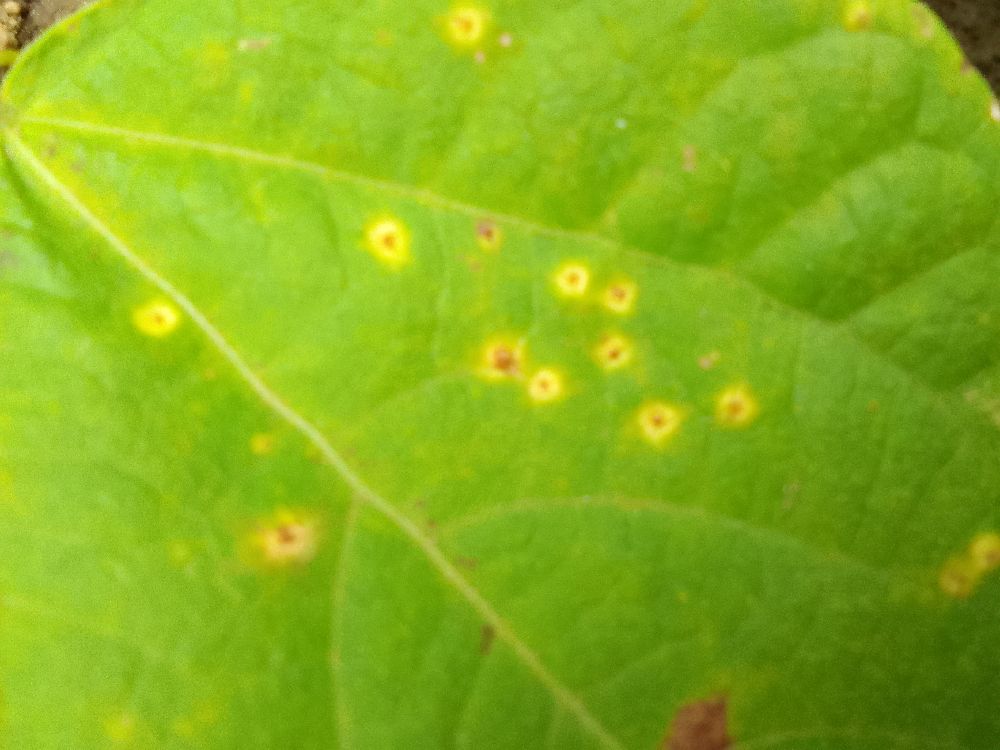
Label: rust